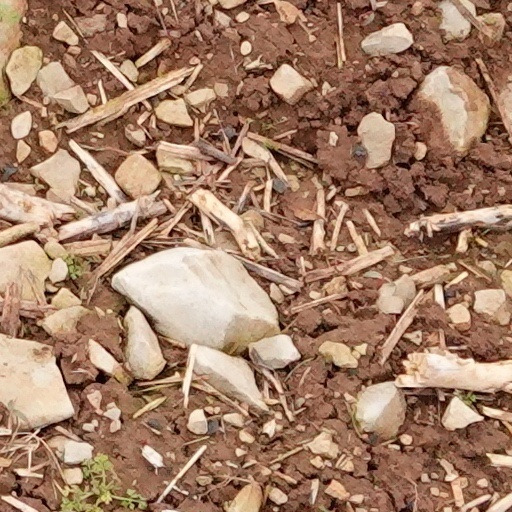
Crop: wheat